Felix Cavaliere

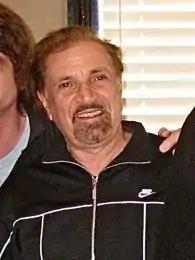
Cavaliere in 2009

Cavaliere reunited with his bandmates when the Rascals appeared at the Capitol Theater in Port Chester, New York, for six shows in December 2012 and for fifteen dates at the Richard Rodgers Theatre on Broadway (April 15 – May 5, 2013). Their production, entitled "Once Upon A Dream", toured North America (Toronto, Los Angeles, Phoenix, Chicago, Detroit, Rochester, and New York City). It was produced by longtime Rascals fans Steven Van Zandt and his wife Maureen.